Prison plastic surgery

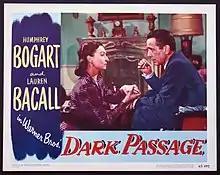
Dark Passage 1947 Lobby Card 1

In the movie "Dark Passage", Humphrey Bogart plays the role of Vincent Parry, a man sentenced for murder. Parry escapes San Quentin and undergoes plastic surgery to change his appearance and hide from the law while he tries to clear his name. In the 1996 movie "A Face to Die For," Yasmine Bleeth plays the part of a scarred young woman that is conned into participating in a crime. In prison she gets plastic surgery as part of a reform program, and when released sets out to seek her revenge.